Fujikyu-Highland Station

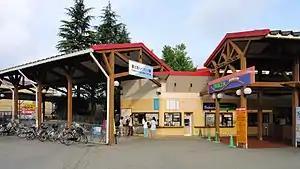
Fujikyu Highland Station entrance, July 2012

is a railway station on the Fujikyuko Line in the town of Fujikawaguchiko, Yamanashi, Japan, operated by Fuji Kyuko (Fujikyu). It is located at an altitude of .